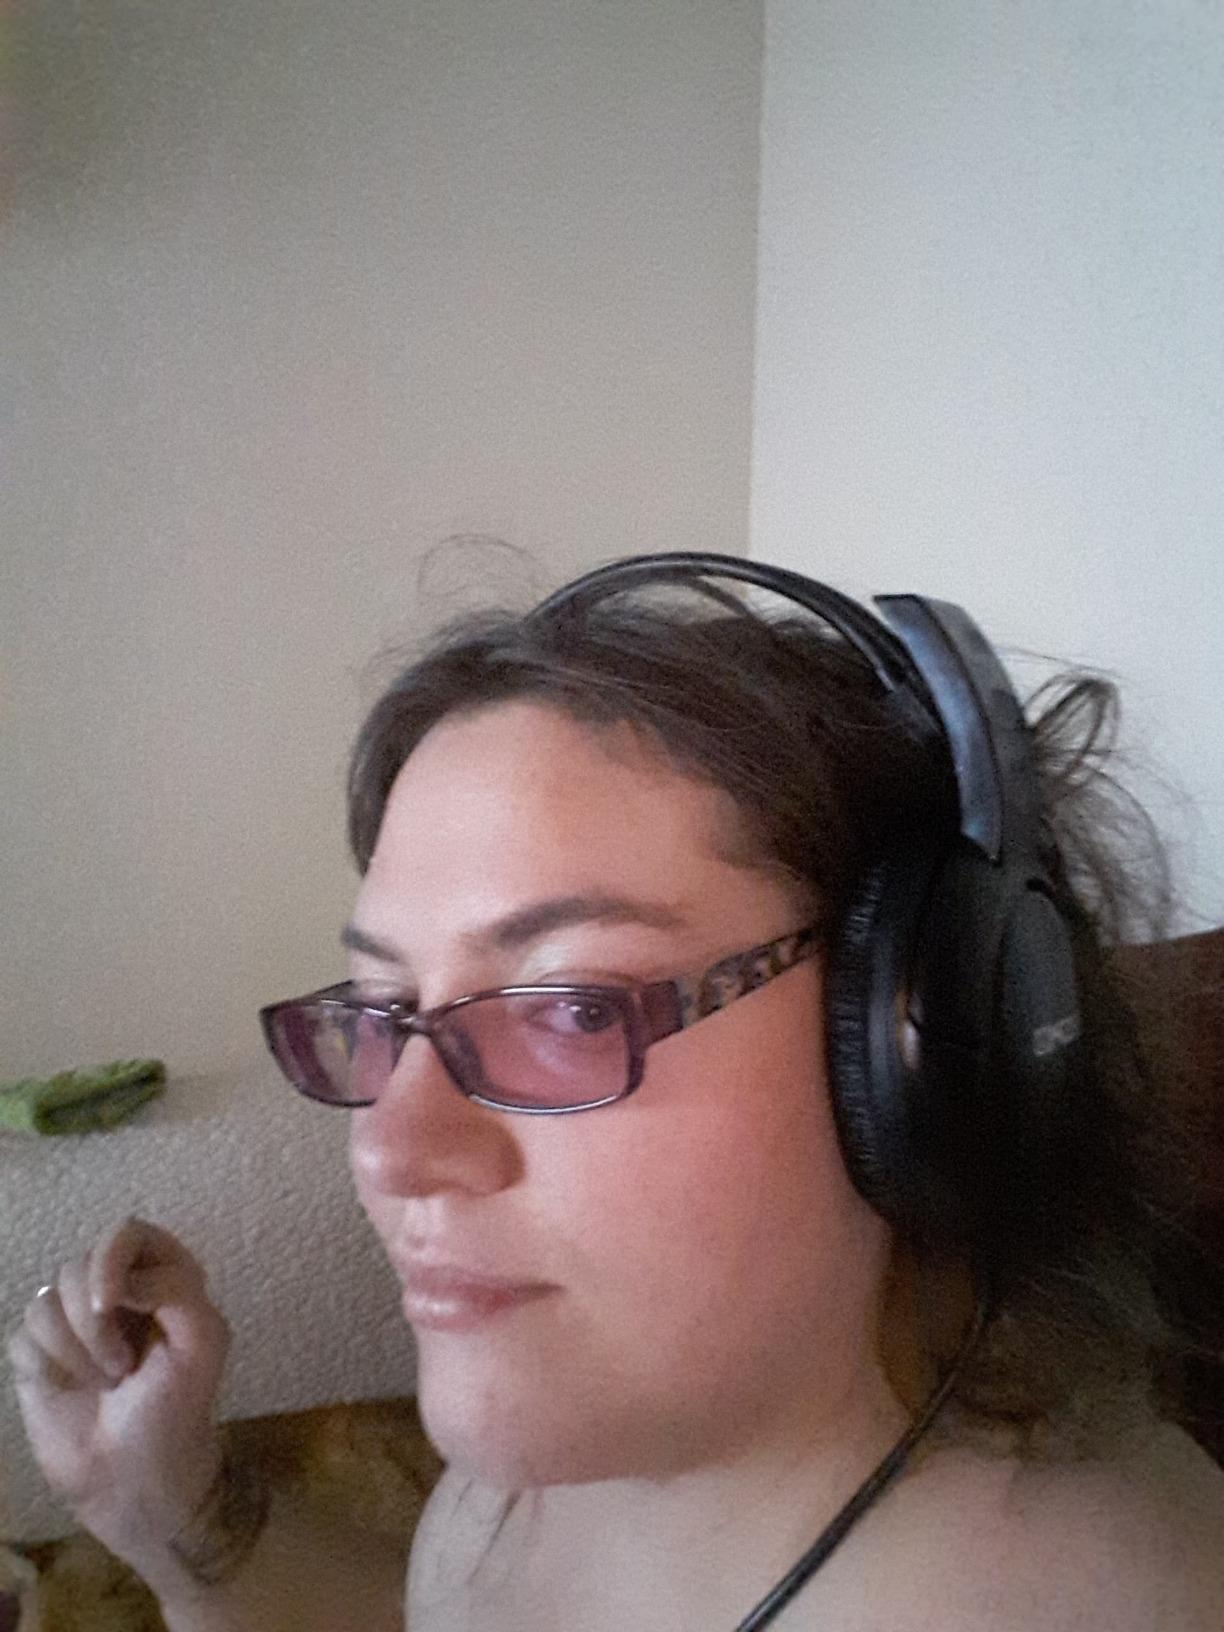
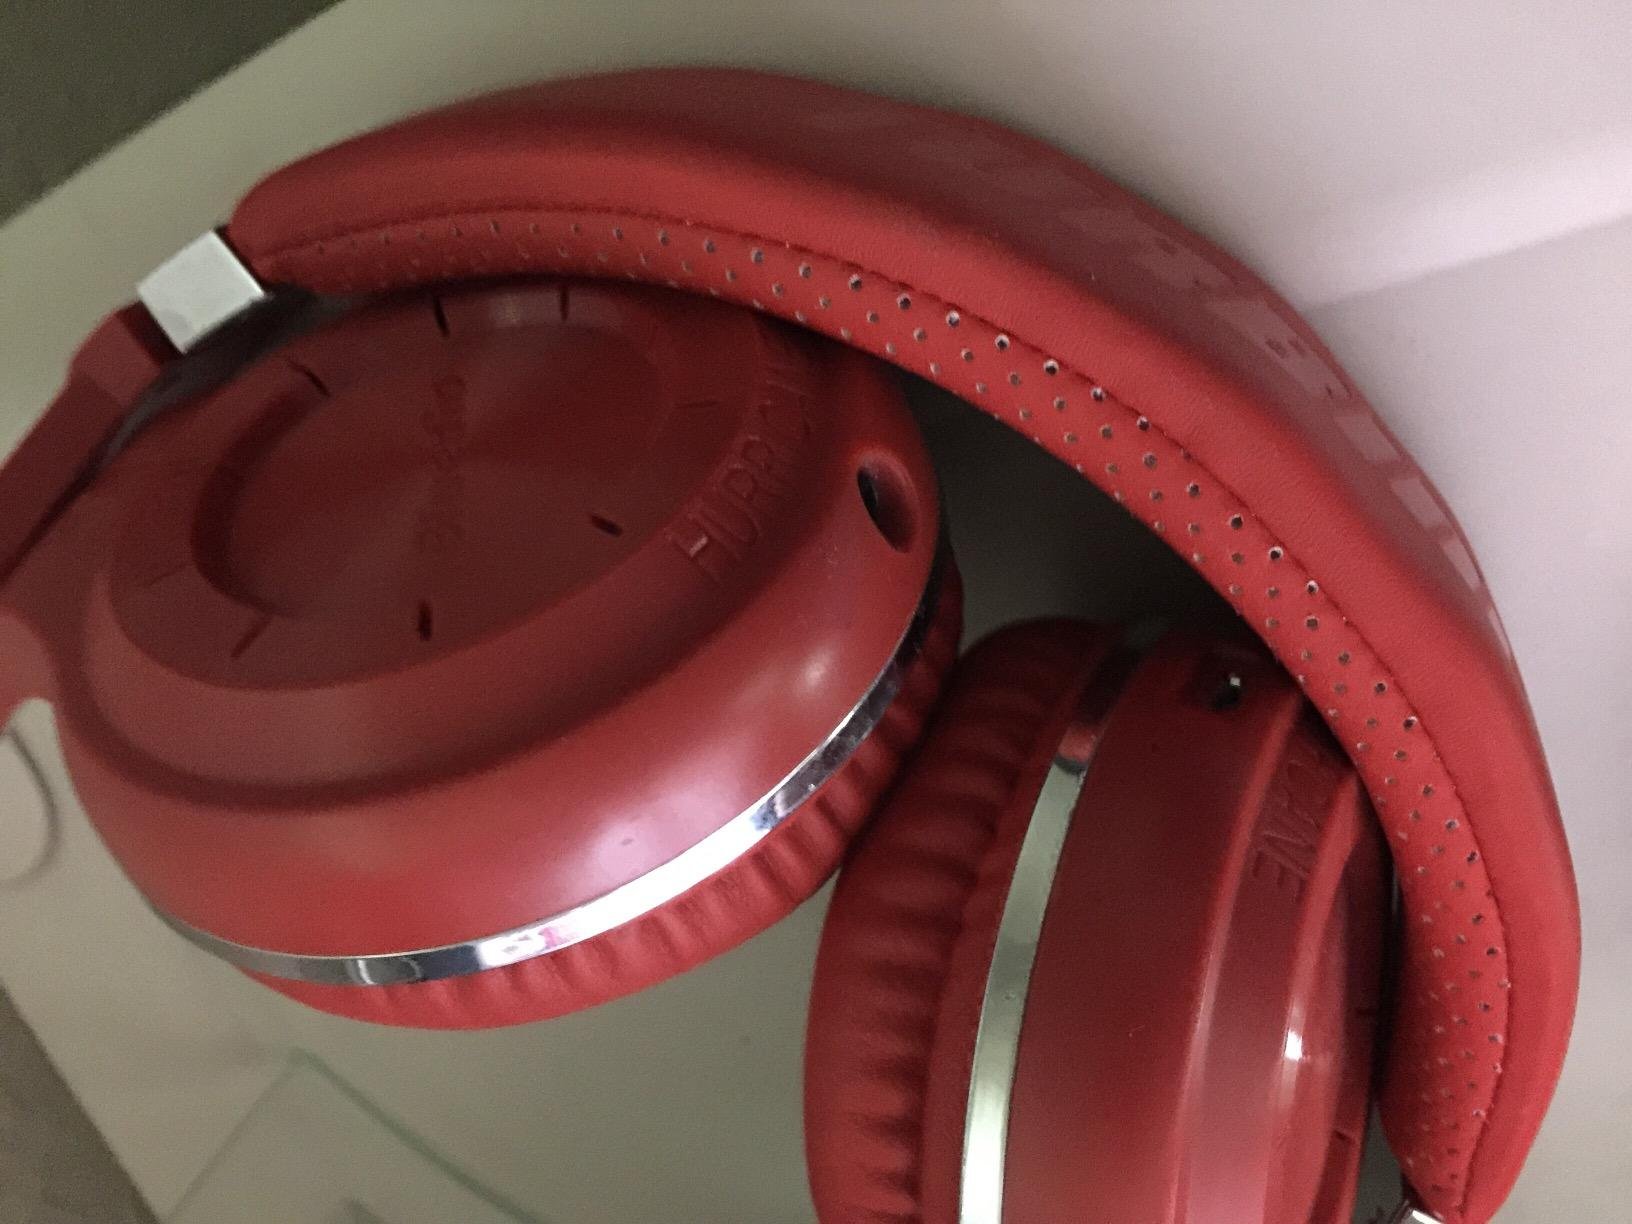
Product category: headphones
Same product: no